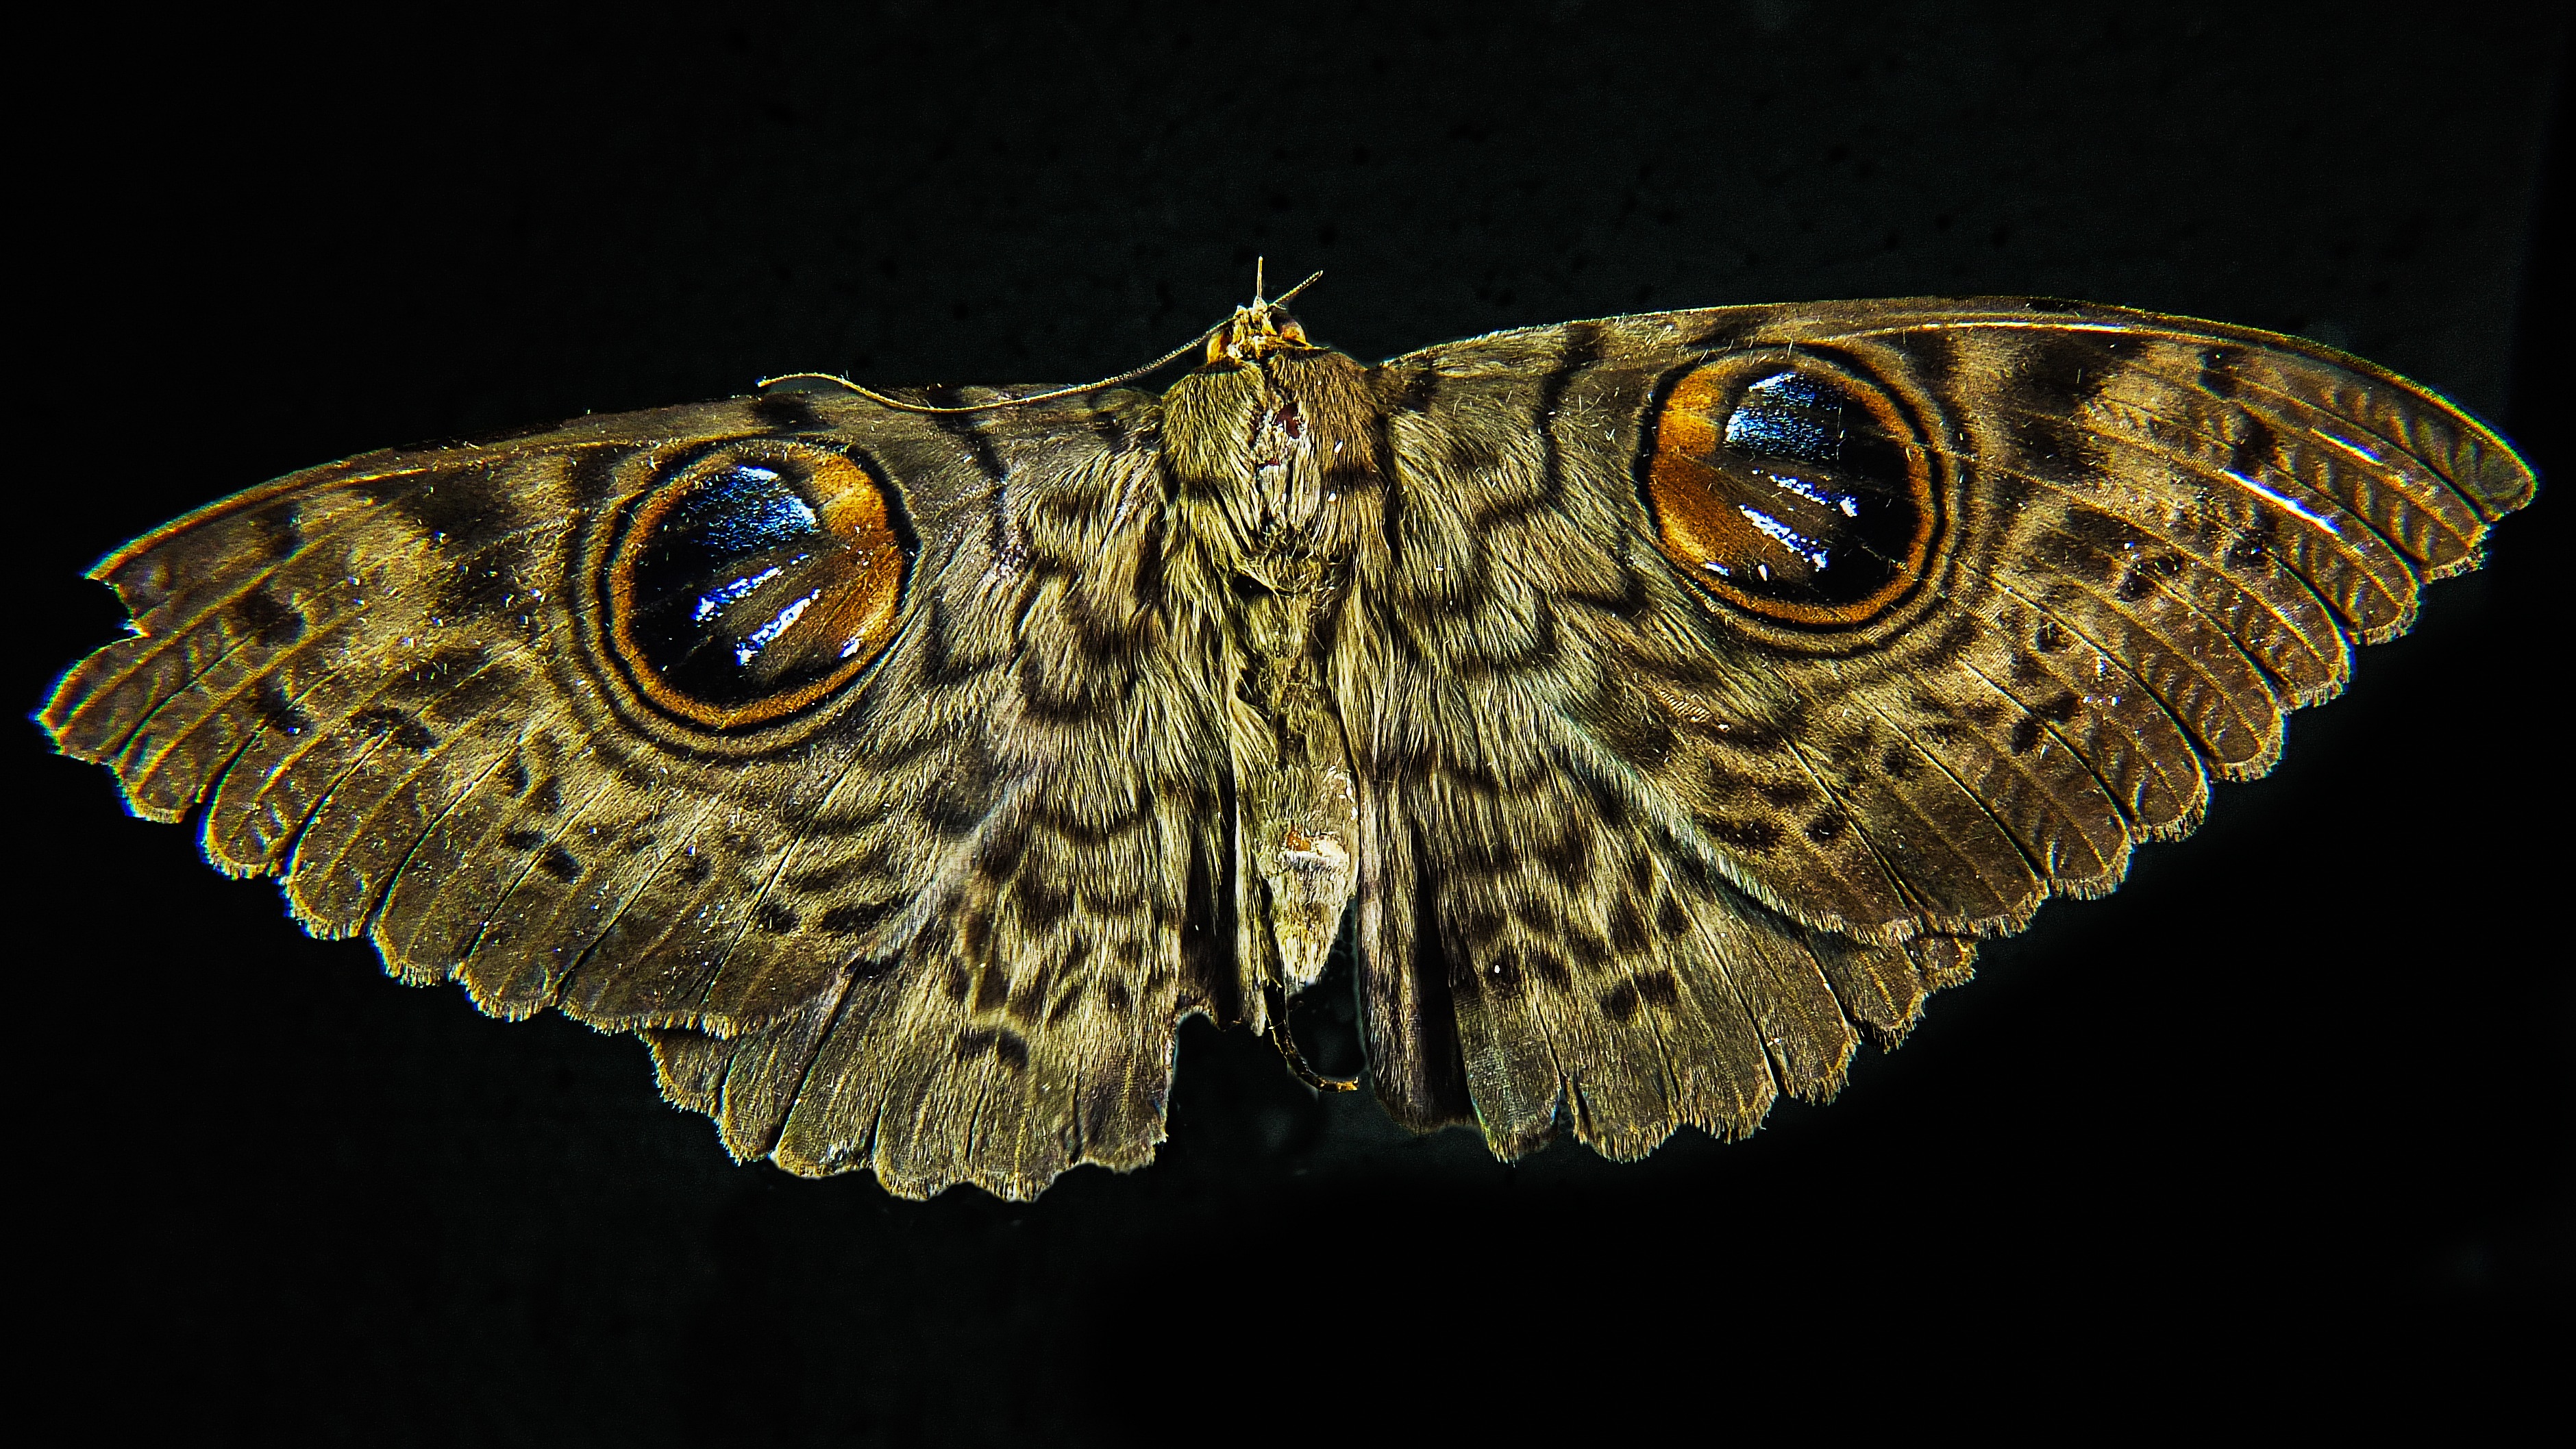
wing, insect, moth, butterfly, close, fauna, invertebrate, close up, macro photography, arthropod, pollinator, moths and butterflies